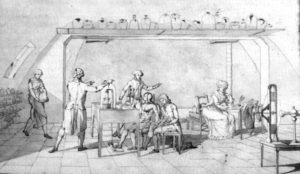
Marie-Anne Pierrette Paulze, épouse Lavoisier, puis Rumford, née à Montbrison le 20 janvier 1758 et morte à Paris le 10 février 1836, est une scientifique, une artiste peintre et une illustratrice française.